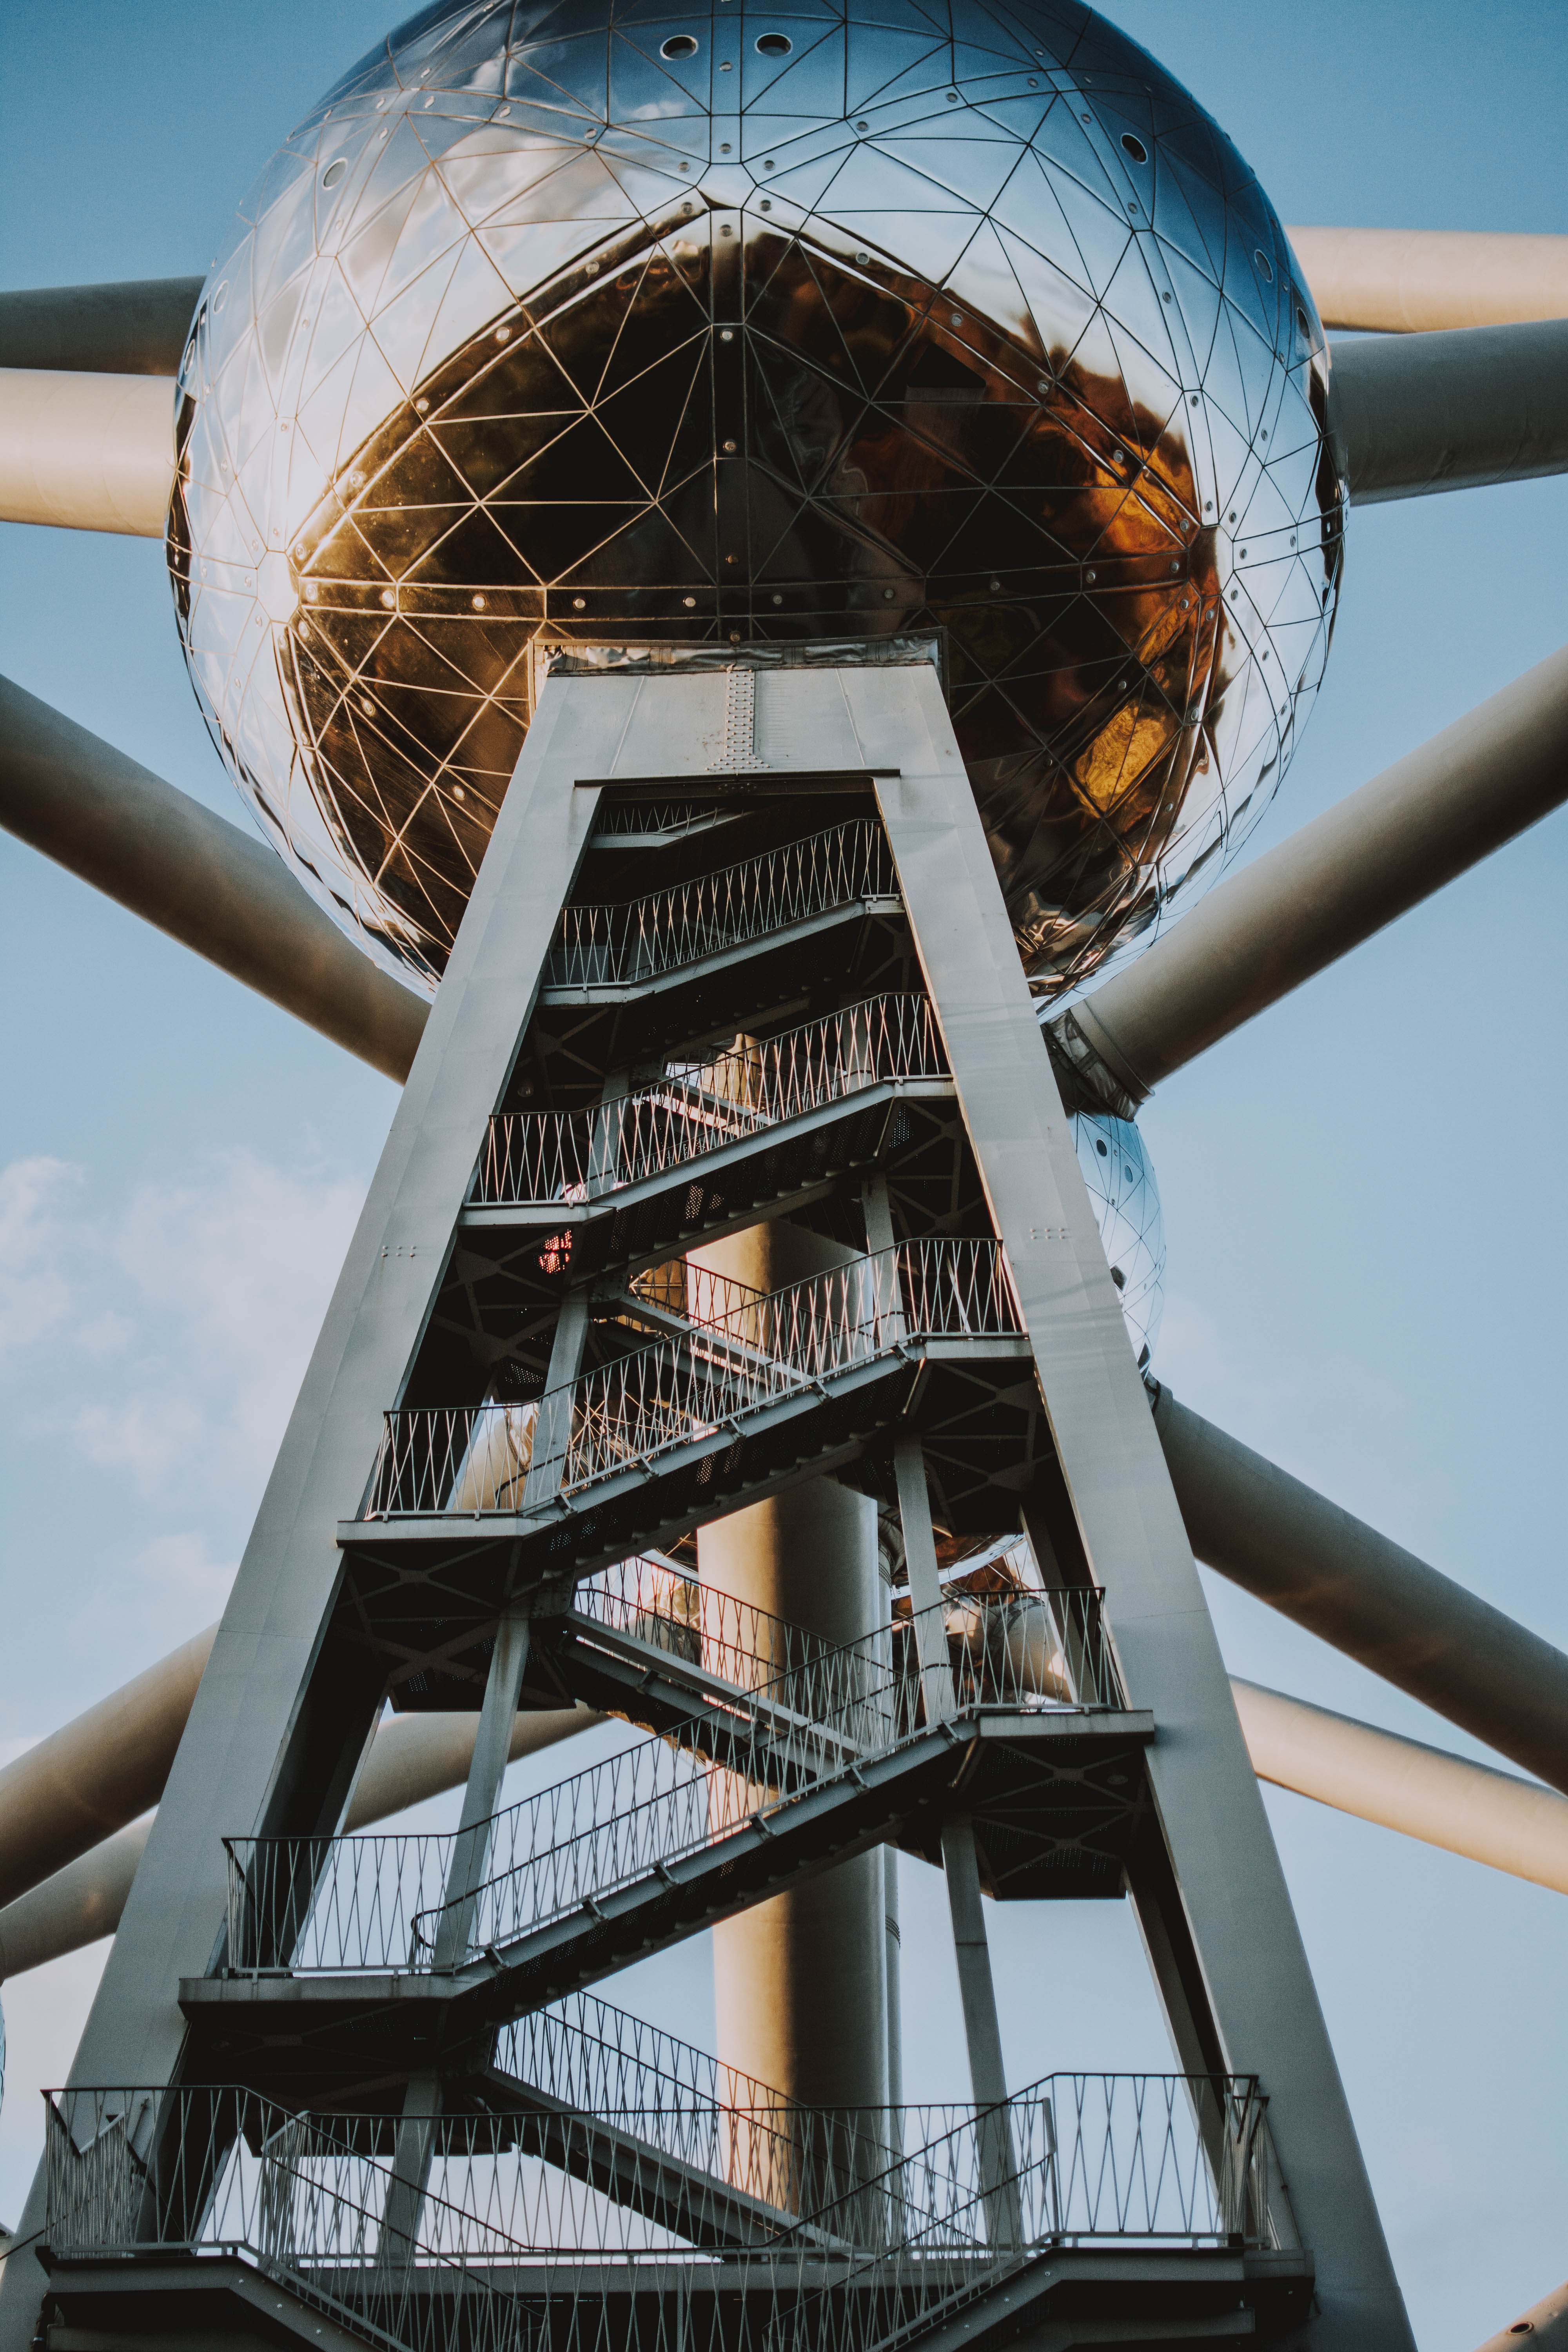
observation tower, architecture, sky, tower, stairs, tree, spiral, symmetry, building, world, steel, water tower, city, metal